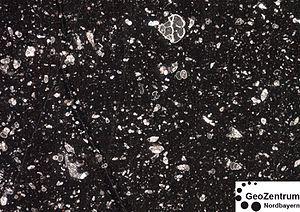
La classification de Dunham est un système pour les roches carbonatées défini par R. J. Dunham en 1962. Elle est utilisée, en particulier, en géologie pétrolière.